Kassites

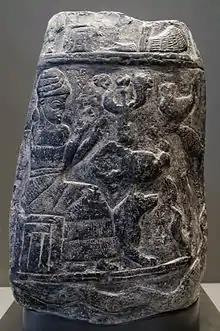
Kassite Kudurru stele of Kassite king Marduk-apla-iddina I. Louvre Museum.

The ancient city of Nippur was a major focus for the Kassites. Early on, refurbishments were conducted of the various religious and administrative buildings, the first of these datable to Kurigalzu I. Major construction occurred under Kadashman-Enlil, Kudur-Enlil, and Shagarakti-Shuriash, with lesser levels of repair work under Adad-shuma-usur and Meli-Shipak. Other important centers during the Kassite period were Larsa, Sippar and Susa. The Kassites were very active at Ur. At the site of Isin, which had been abandoned after the time of Samsu-iluna, major rebuilding work occurred on the religious district including the temple of Gula. The work at Isin was initiated by Kurigalzu I and continued by Kadashman-Enlil I, and after a lapse, by Adad-shuma-usur and Meli-Shipak II. After the Kassite dynasty was overthrown in 1155 BC, the system of provincial administration continued and the country remained united under the succeeding rule, the Second Dynasty of Isin.